95th Siege Battery, Royal Garrison Artillery

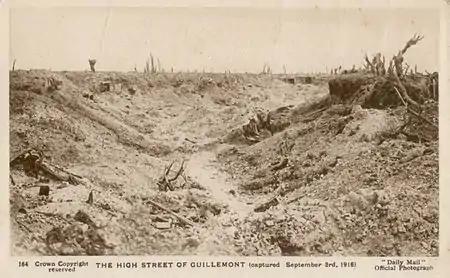
The ruins of Guillemont after its capture on 3 September 1916.

VII Corps' costly attack was only a diversion from the main BEF attack further south, and was not renewed after the first day. A truce was observed at Gommecourt on 2 July to allow both sides to collect their wounded. 95th Siege Bty transferred to the command of 46th HAG on 5 July, and then on 25 July it moved to 28th HAG, which was taking over at Maricourt in Fourth Army's sector for the continuation of the Somme offensive. The battery registered its guns in their new positions, and then from 31 July to 2 August it took part in a bombardment of Guillemont, where XIII Corps was attacking. Afterwards it carried out counter-battery (CB) fire with observation aircraft, and responded to SOS calls when German counter-attacks were reported. Another attempt on Guillemont was made on 8 August, with the heavy artillery bombarding the village once more and then providing protective barrages when the infantry attacked, but it was another failure. A 36-hour artillery preparation for a further attack on Guillemont by XIV Corps began on 17 August, but the smoke and dust continued to make observation difficult. The rate of fire did not quicken before Zero hour, so as not to warn the enemy of the attack, which went in at 14.45 on 18 August; XIV Corps advanced to the edge of the village and consolidated its gains next day.